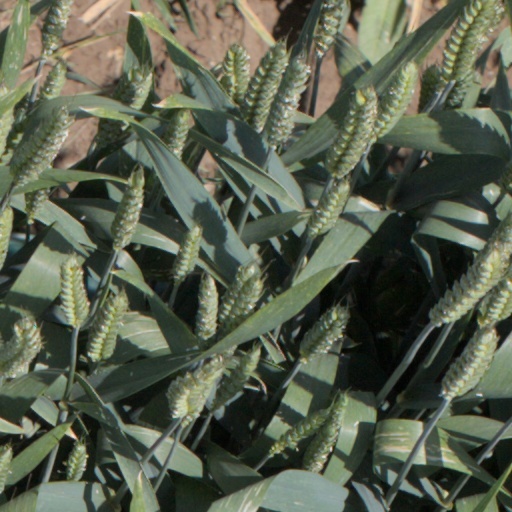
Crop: wheat